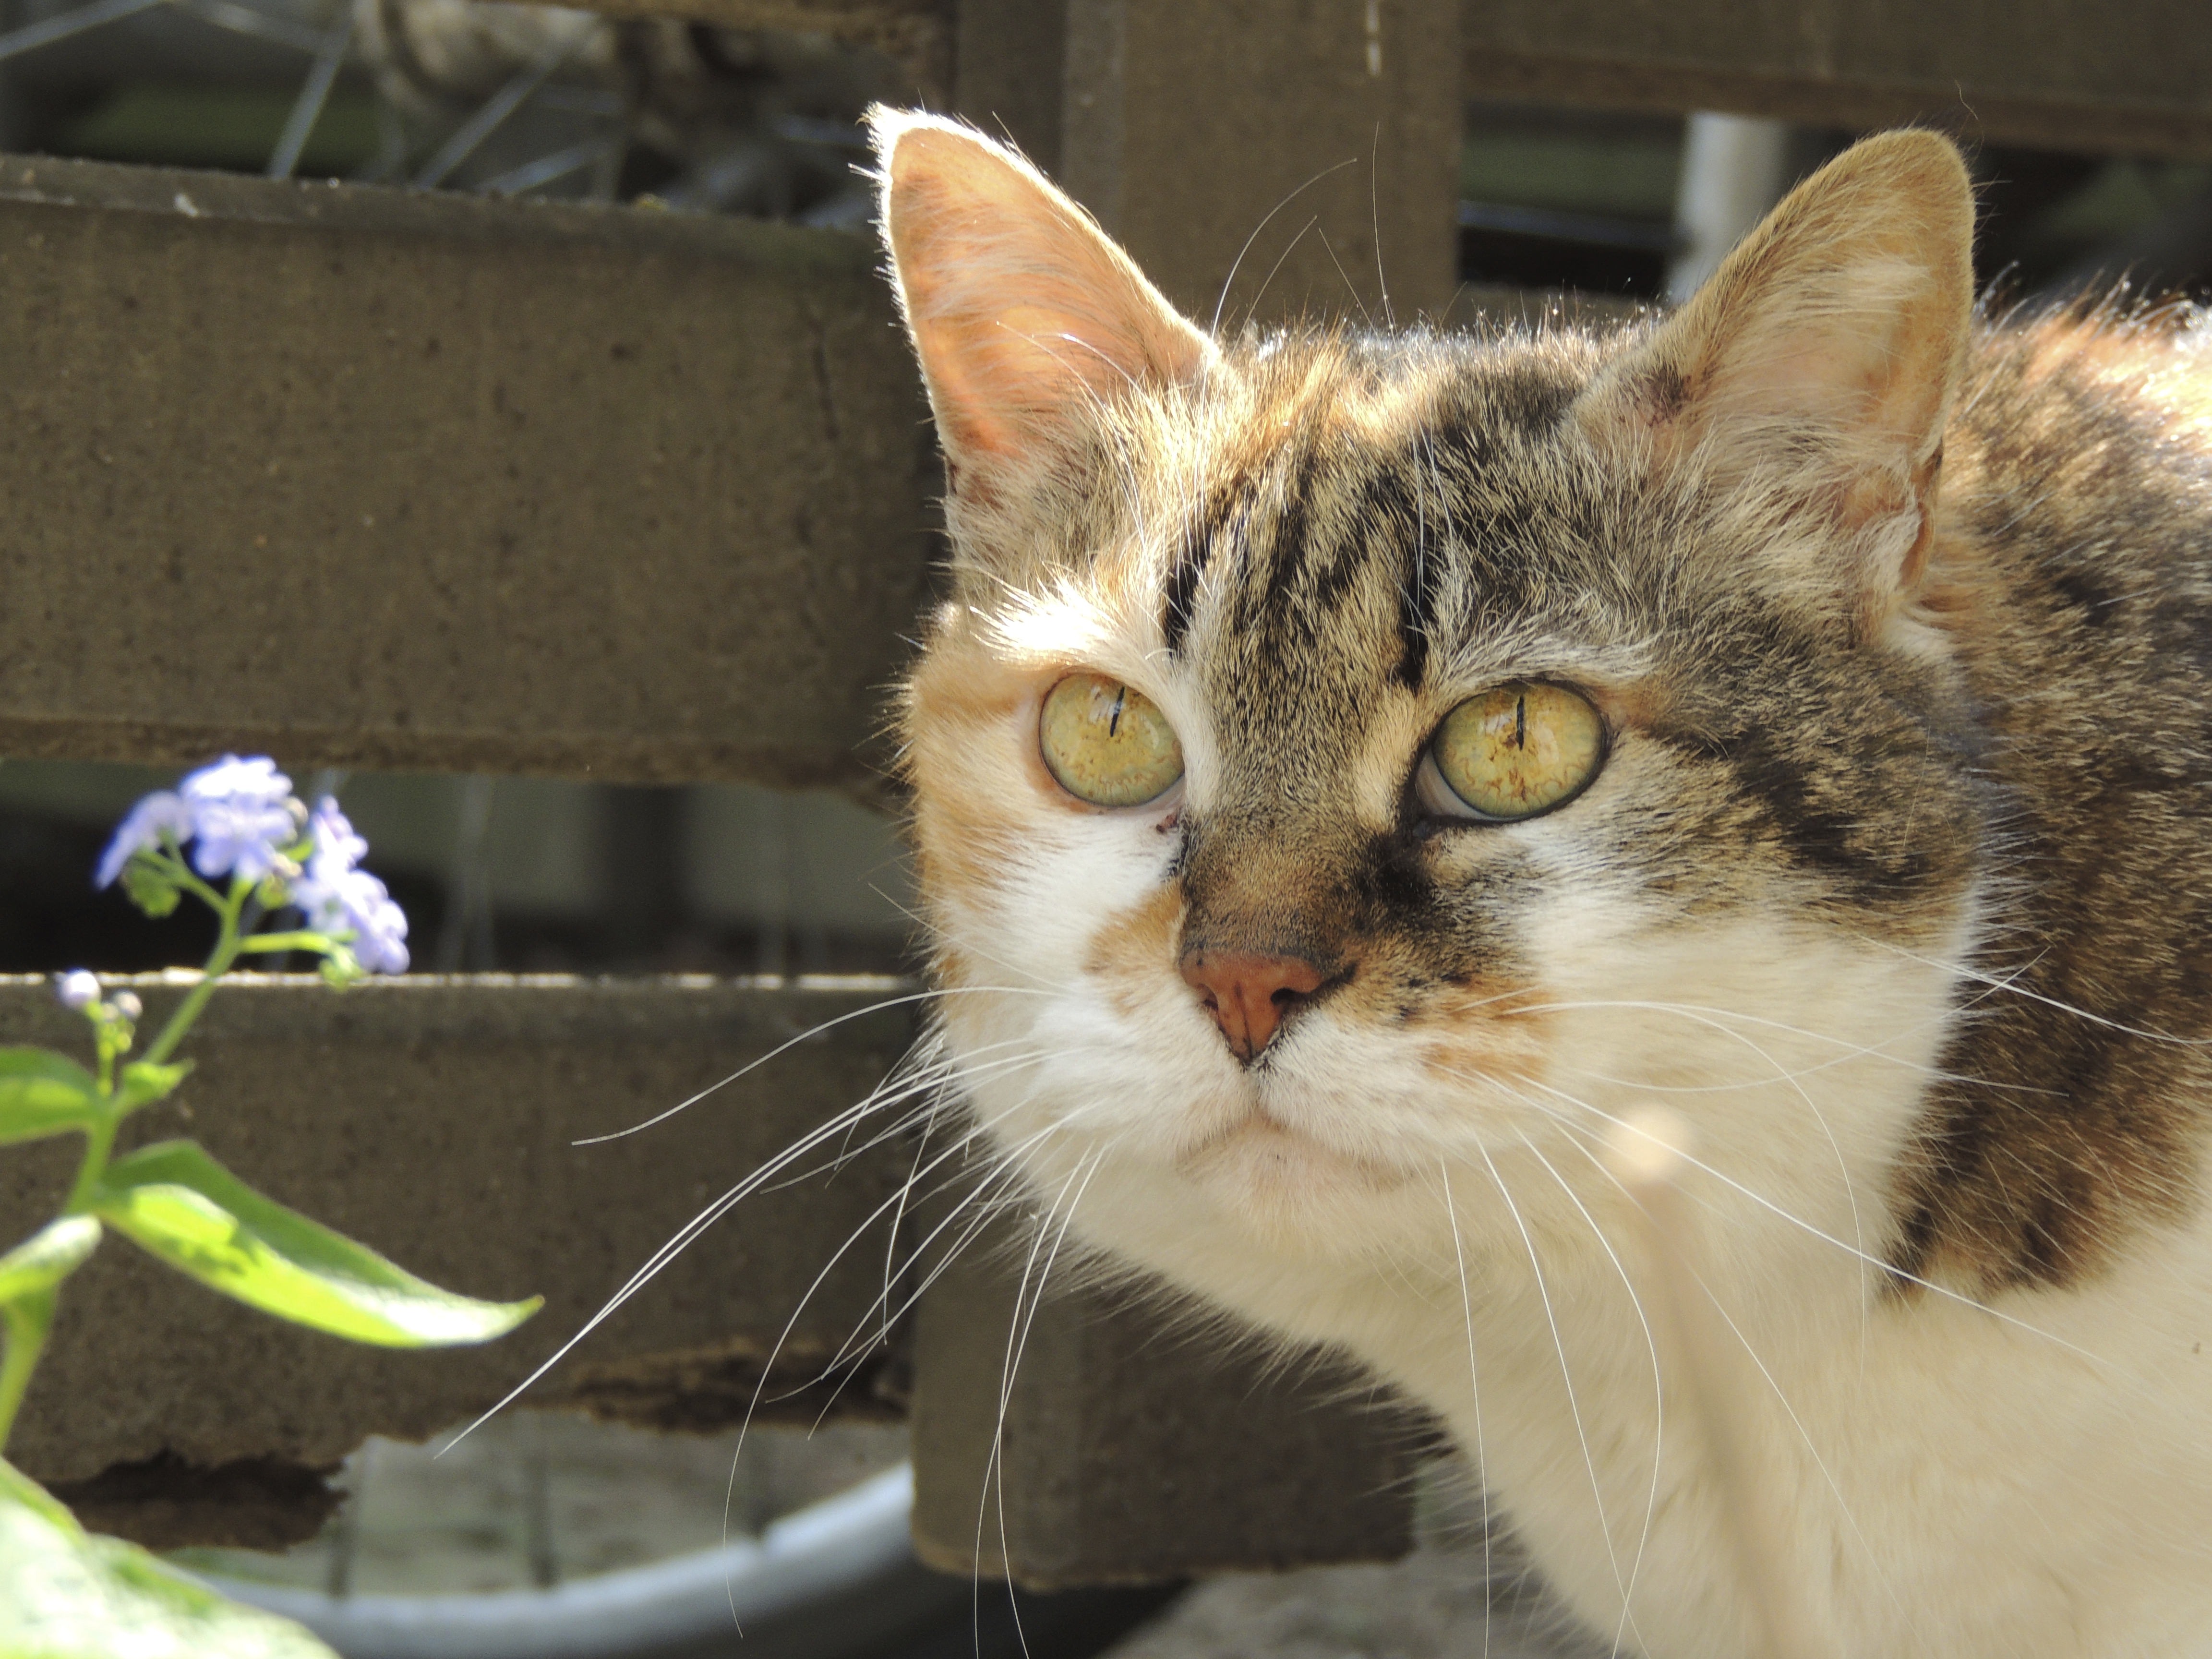
nature, blossom, bloom, animal, pet, kitten, cat, mammal, fauna, whiskers, vertebrate, tabby cat, european shorthair, wild cat, small to medium sized cats, cat like mammal, domestic short haired cat